Dave Winfield

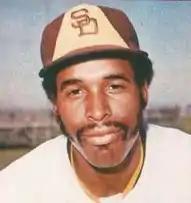
Winfield with the San Diego Padres,

Winfield chose baseball; the San Diego Padres selected him in the first round, with the fourth overall selection, of the 1973 MLB draft. Winfield signed with the Padres, who promoted him directly to the major leagues. Although he was a pitcher, the Padres wanted his powerful bat in the lineup and put him in right field, where he could still use his powerful arm. He batted .277 in 56 games his first season.